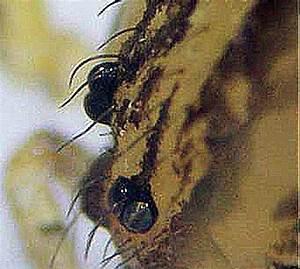
spider